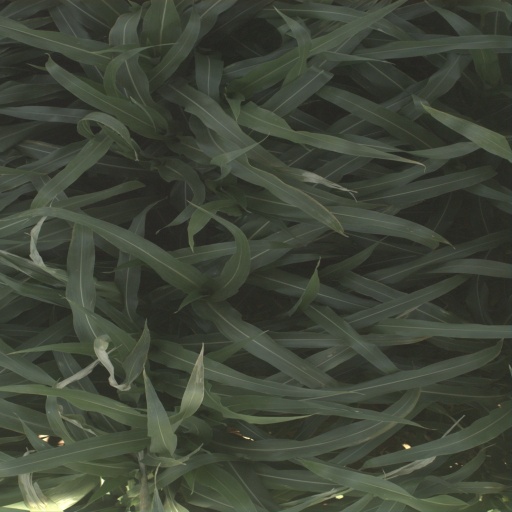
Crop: sorghum